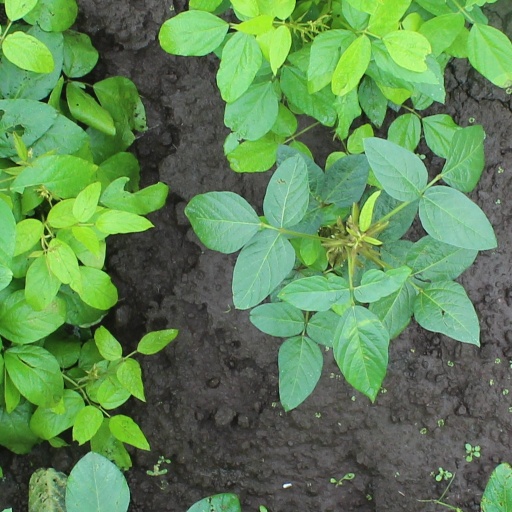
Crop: soybean